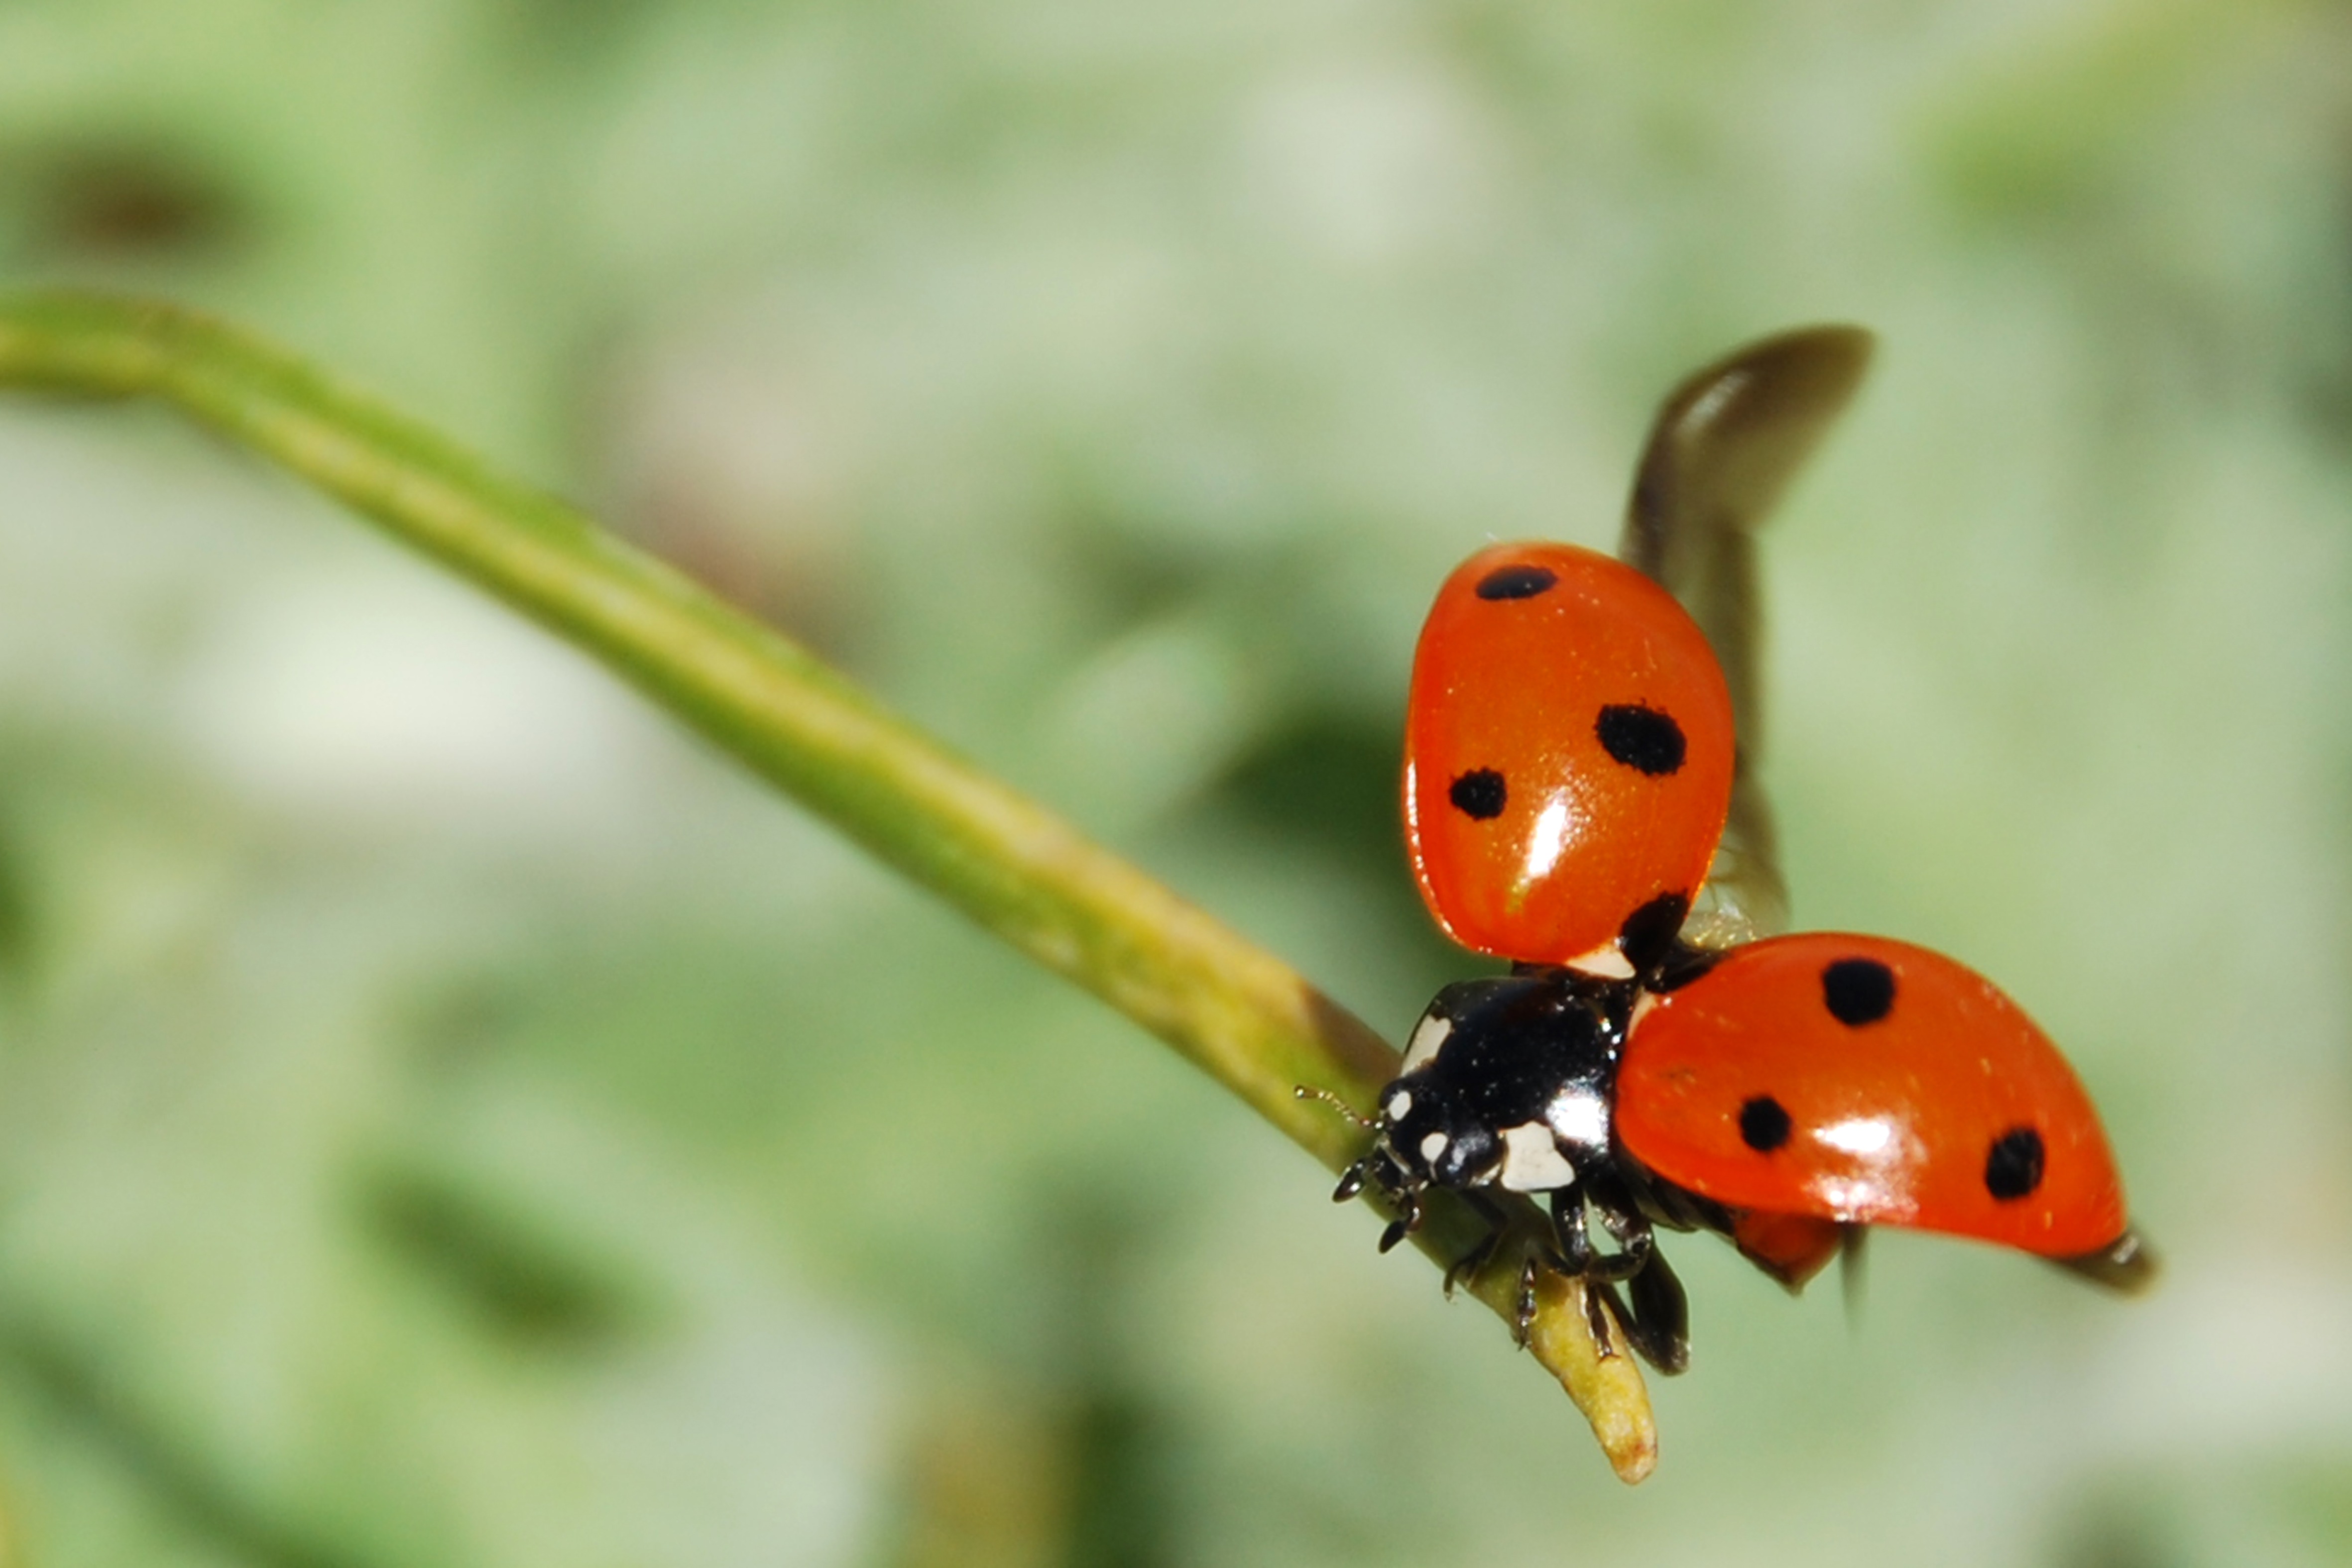
flower, fly, red, insect, ladybug, fauna, ladybird, invertebrate, close up, spotted, beetle, luck, macro photography, arthropod, leaf beetle, lucky ladybug, moths and butterflies, nemrut, dagi